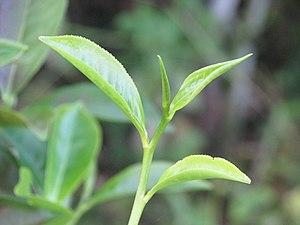
Le thé est une boisson aromatique préparée en infusant des feuilles séchées de théier, un arbuste à feuilles persistantes originaire des piémonts orientaux de l'Himalaya.